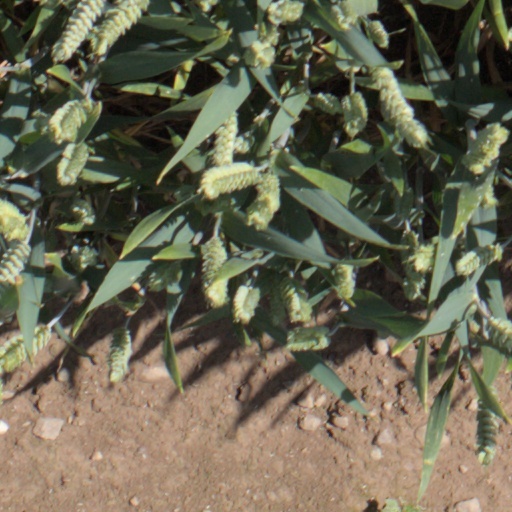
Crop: wheat